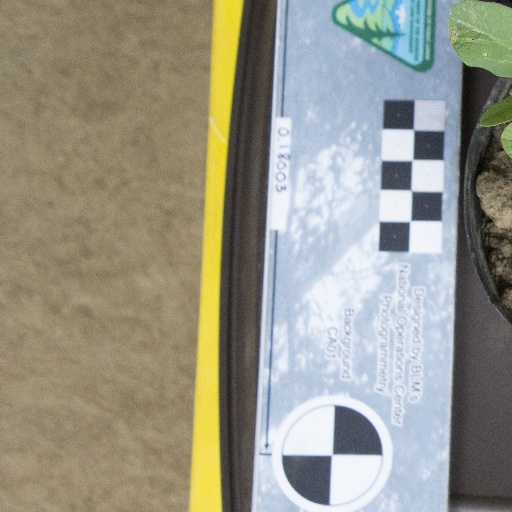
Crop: soybean